Mirror Lake (Uinta Mountains)

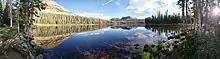
Mirror Lake with Bald Mountain in the background

The lake's name comes from the near-perfect reflection of the surrounding mountains and trees seen from a roadside overlook or from the shore. The shoreline is owned by the Uinta-Wasatch-Cache National Forest.